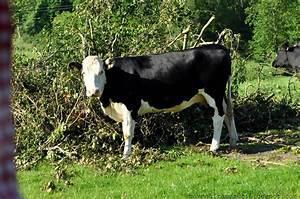
cow